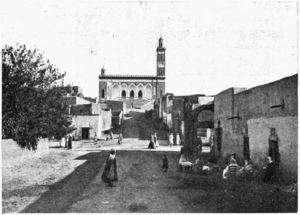
une rue de laghouat